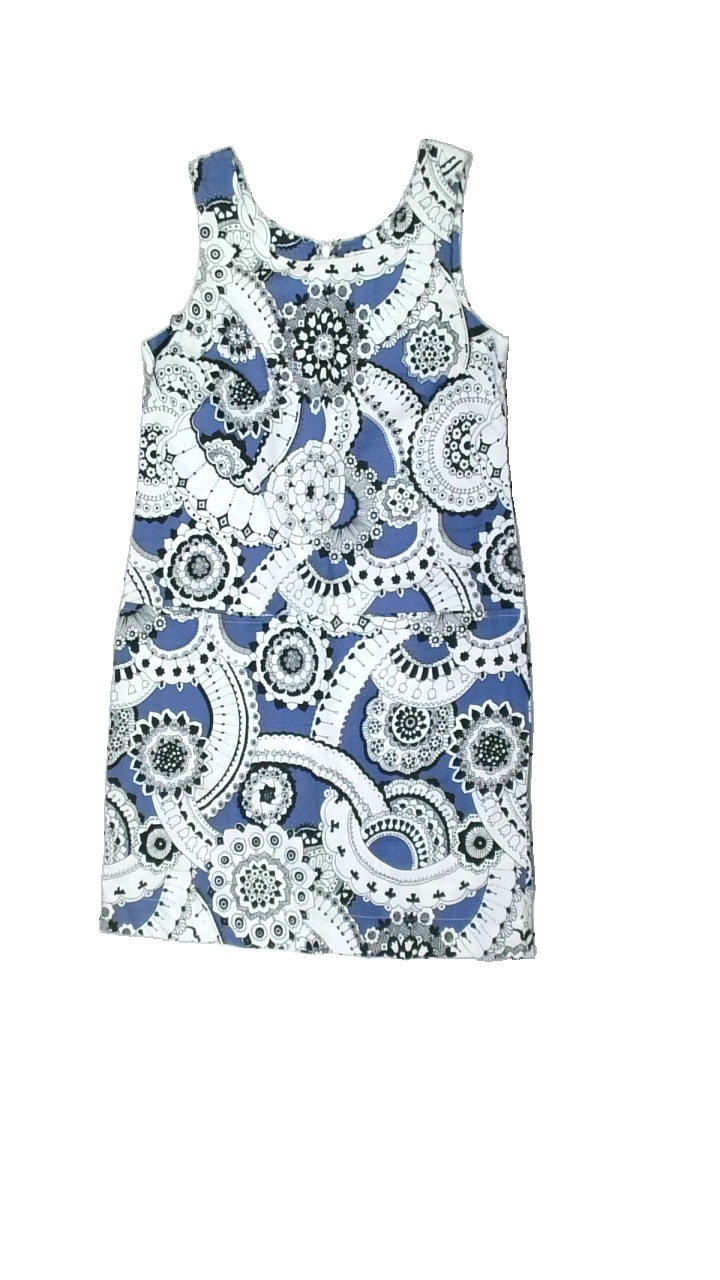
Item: Dress (Ladies)
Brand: Indiska
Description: klänning med geometriskt mönster
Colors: Black, White, Blue
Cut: Regular
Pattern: Geometric print
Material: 100% cotton
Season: All
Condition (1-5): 5
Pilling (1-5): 5
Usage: Reuse
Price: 50-100